David Shuster

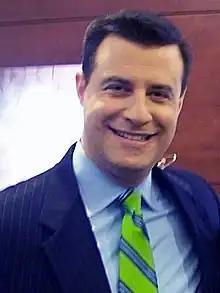
Shuster in 2008

David Martin Shuster (born July 22, 1967) is an American television journalist. Shuster previously served as principal anchor and managing editor for i24 News, previously working as an anchor for MSNBC and worked for Fox News, CNN, Current TV, The Young Turks, and Al Jazeera America.